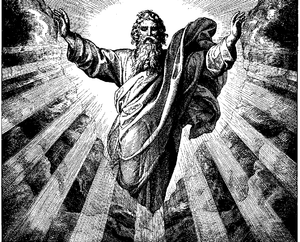
Gravure en bois pour «Die Bibel in Bildern», 1860. Português: 1º dia: Criação da Luz. Gn 1:3."